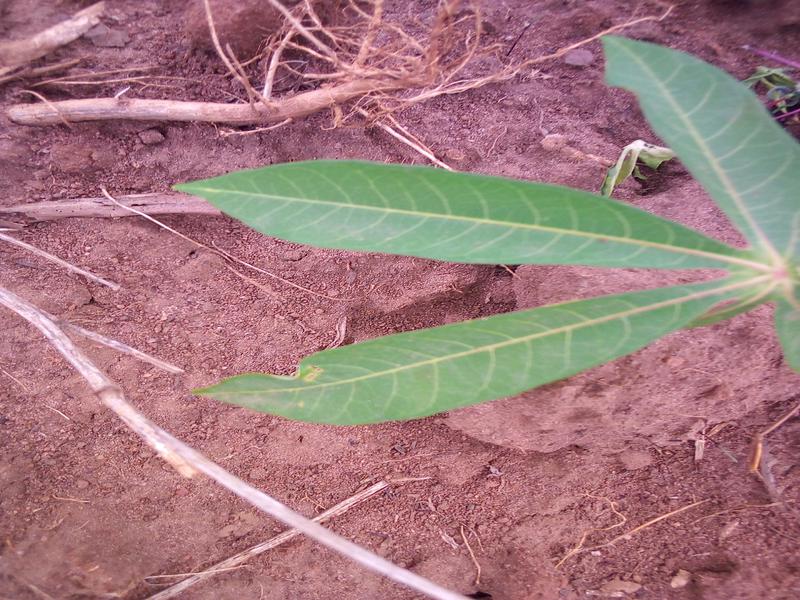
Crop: cassava
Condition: healthy